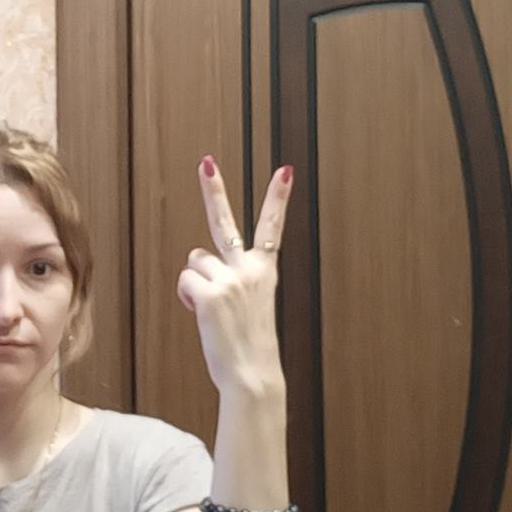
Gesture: peace_inverted